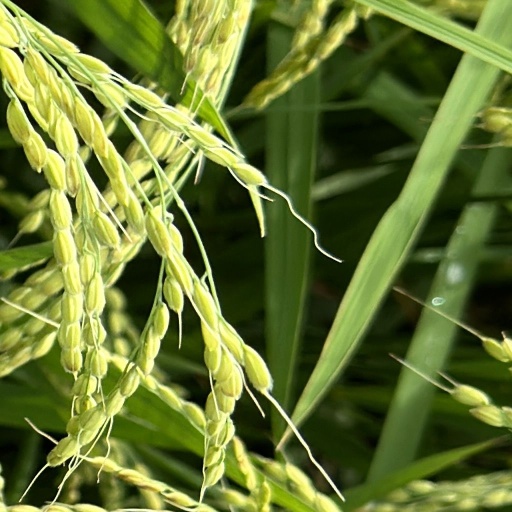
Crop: rice